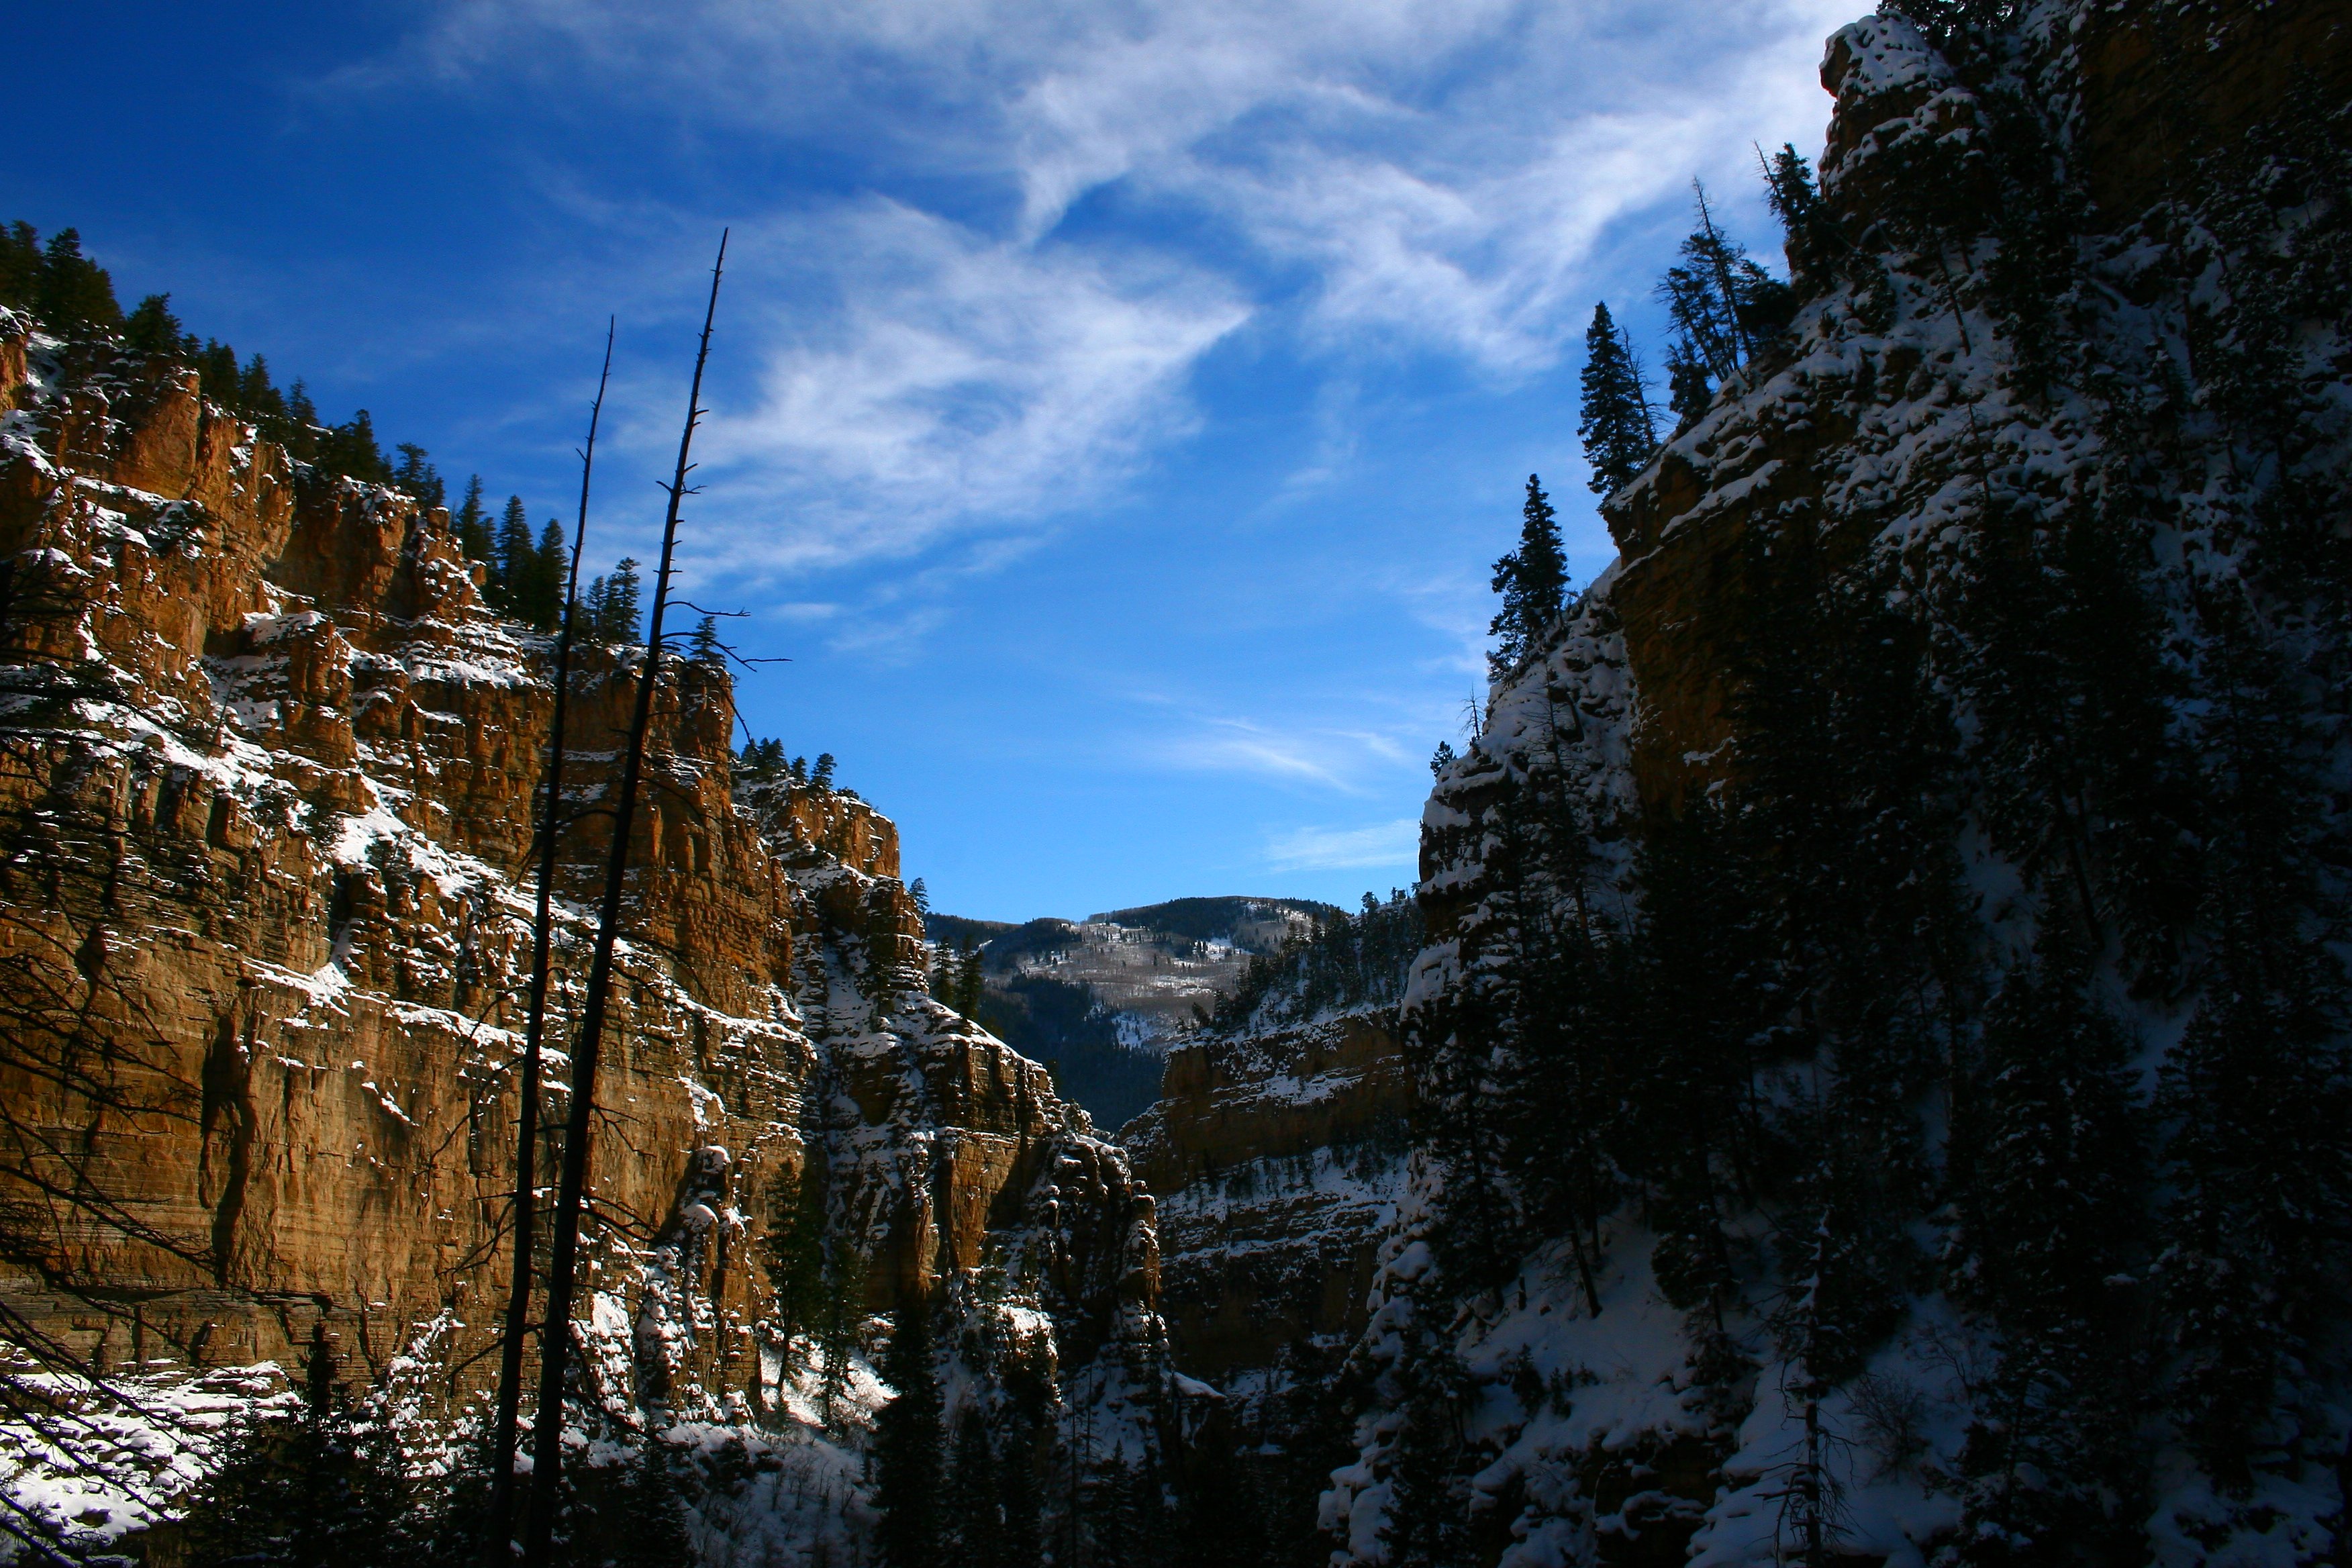
landscape, tree, nature, rock, waterfall, wilderness, mountain, snow, winter, cloud, plant, sky, lake, valley, mountain range, moss, reflection, weather, canyon, hanging, terrain, season, algae, colorado, mountains, alps, greet, glennwood, hanginglake, landform, geographical feature, mountainous landforms